Harry S. Truman Presidential Library and Museum

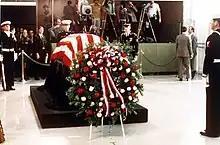
Truman's funeral service at the Truman Library, December 27, 1972. Mrs. Truman chose to have the service at the library rather than a larger, state funeral in Washington, D.C.

The library was built with private funds raised by the Harry S. Truman Library Inc., with Truman himself contributing greatly to the fundraising effort by "attending dinners, making speeches around the country, and writing thousands of letters".